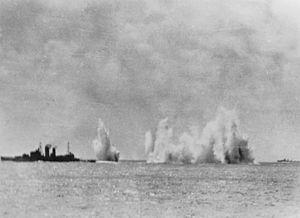
La première bataille de la mer de Java est l'une des principales batailles navales de la campagne du Pacifique lors de la Seconde Guerre mondiale. Les marines alliées subissent une cuisante défaite de la part de la Marine impériale japonaise, le 27 février 1942, ainsi que dans les actions secondaires qui s'ensuivent pendant plusieurs jours. Le commandant des forces américano-britannico-néerlando-australiennes, l'amiral Karel Doorman, est tué. Les jours qui suivent, plusieurs batailles plus petites ont lieu autour de Java, comme la plus petite, mais néanmoins importante, bataille du détroit de la Sonde.
Le HMS Exeter est un croiseur lourd qui a navigué pour la Royal Navy entre 1931 et 1942. Il s'illustre notamment pendant la Seconde Guerre mondiale, particulièrement lors la bataille du Rio de la Plata où il endommagea le cuirassé de poche allemand Admiral Graf Spee. Il est coulé au début de 1942 en mer de Java.
Kakuji Kakuta, né le 23 septembre 1890 né dans le district de Minamikanbara, préfecture de Niigata, au Japon, en 1890, et disparu au cours de la bataille de Tinian, le 2 août 1944, était un vice amiral de la Marine impériale japonaise pendant la Guerre du Pacifique. Il est connu pour son rôle dans le commandement d'unités de l'aviation navale japonaise, de l'attaque des Philippines en 1941, à la bataille des îles Mariannes en 1944.